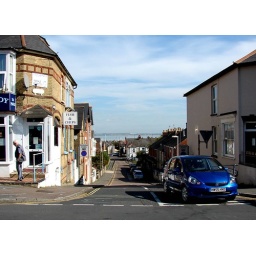
The railway crossed the road on a bridge just in front of the white house in middle distance.